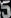
Number: 5